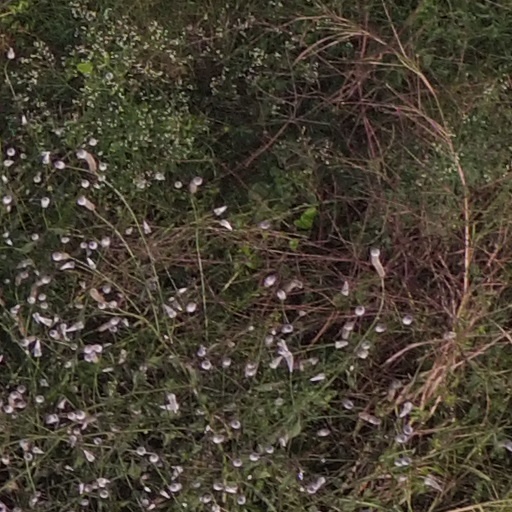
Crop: maize; corn